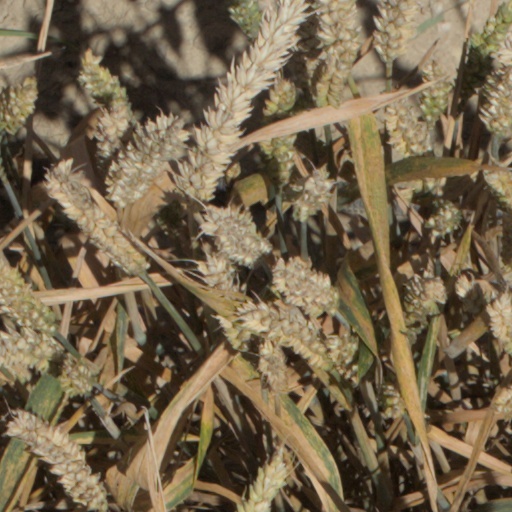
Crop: wheat